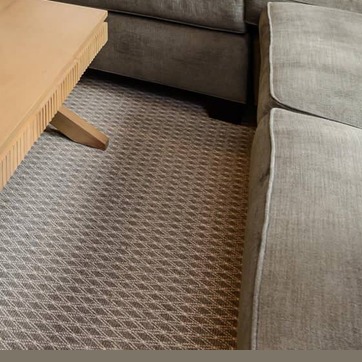
Material: carpet